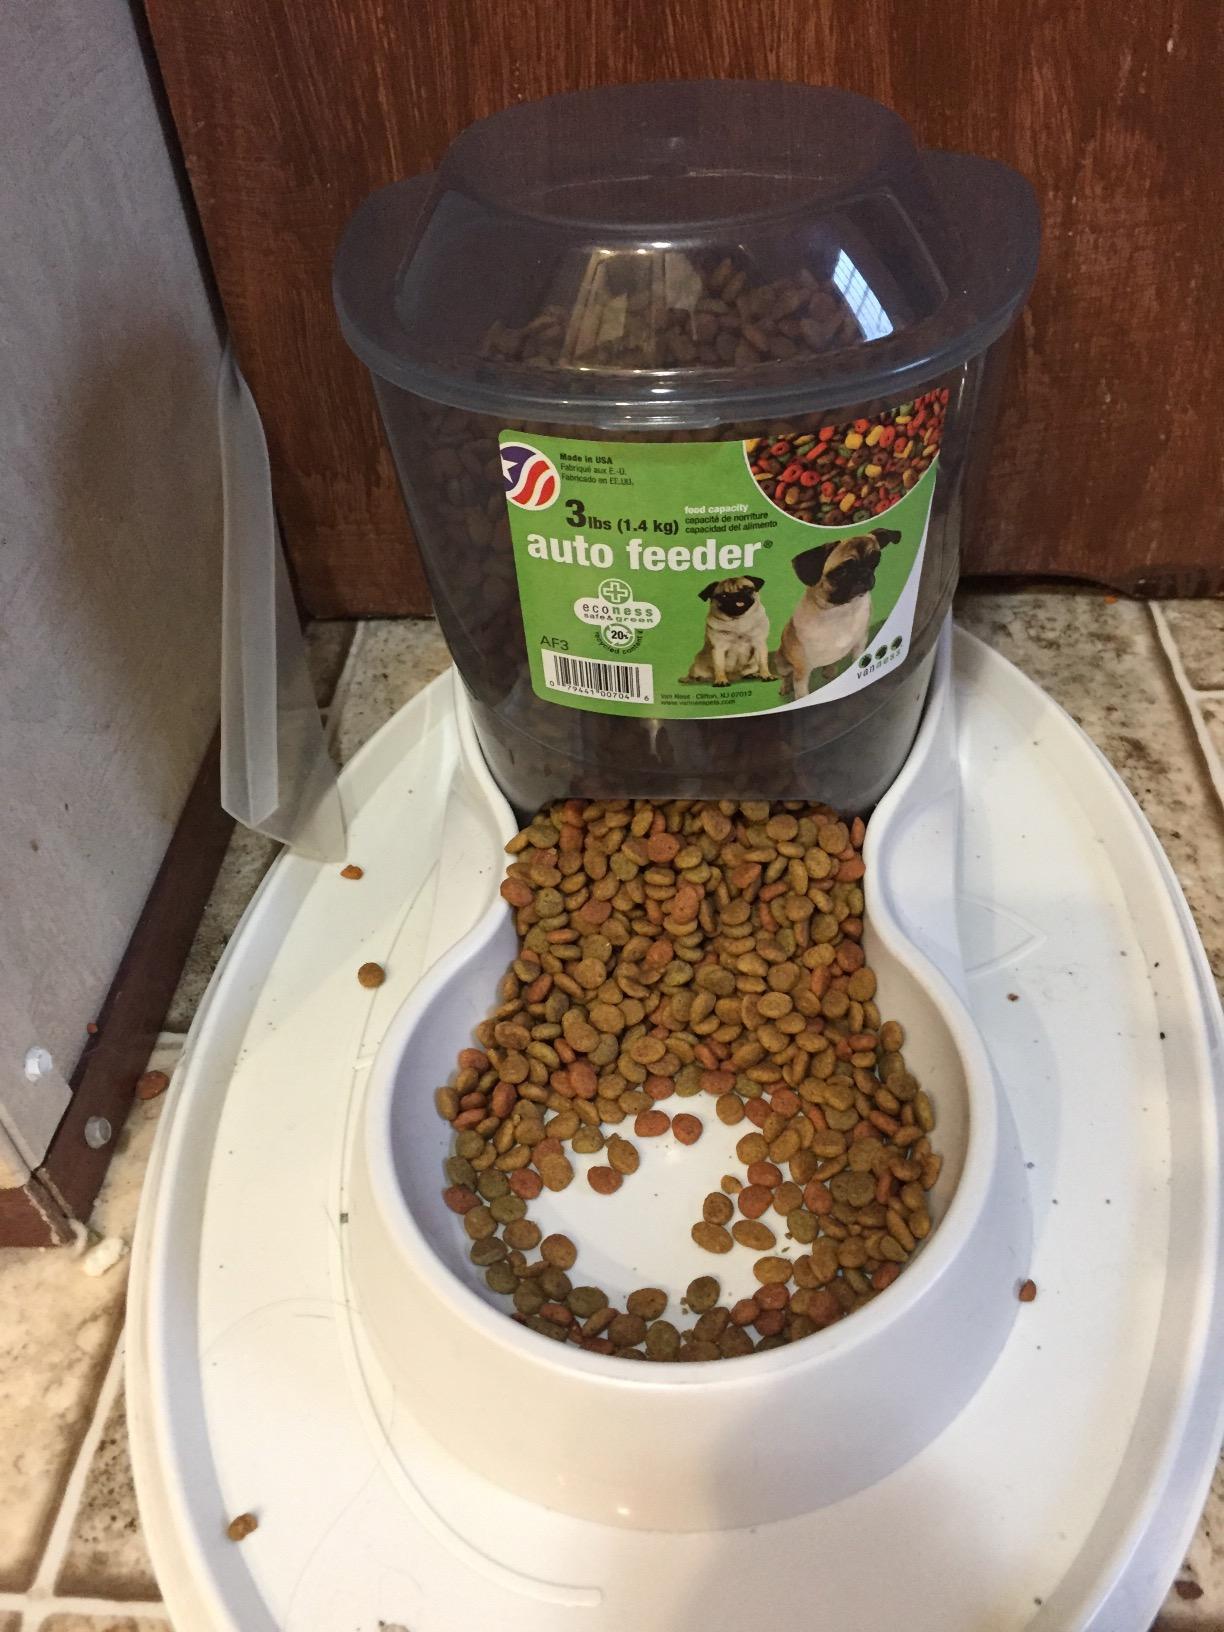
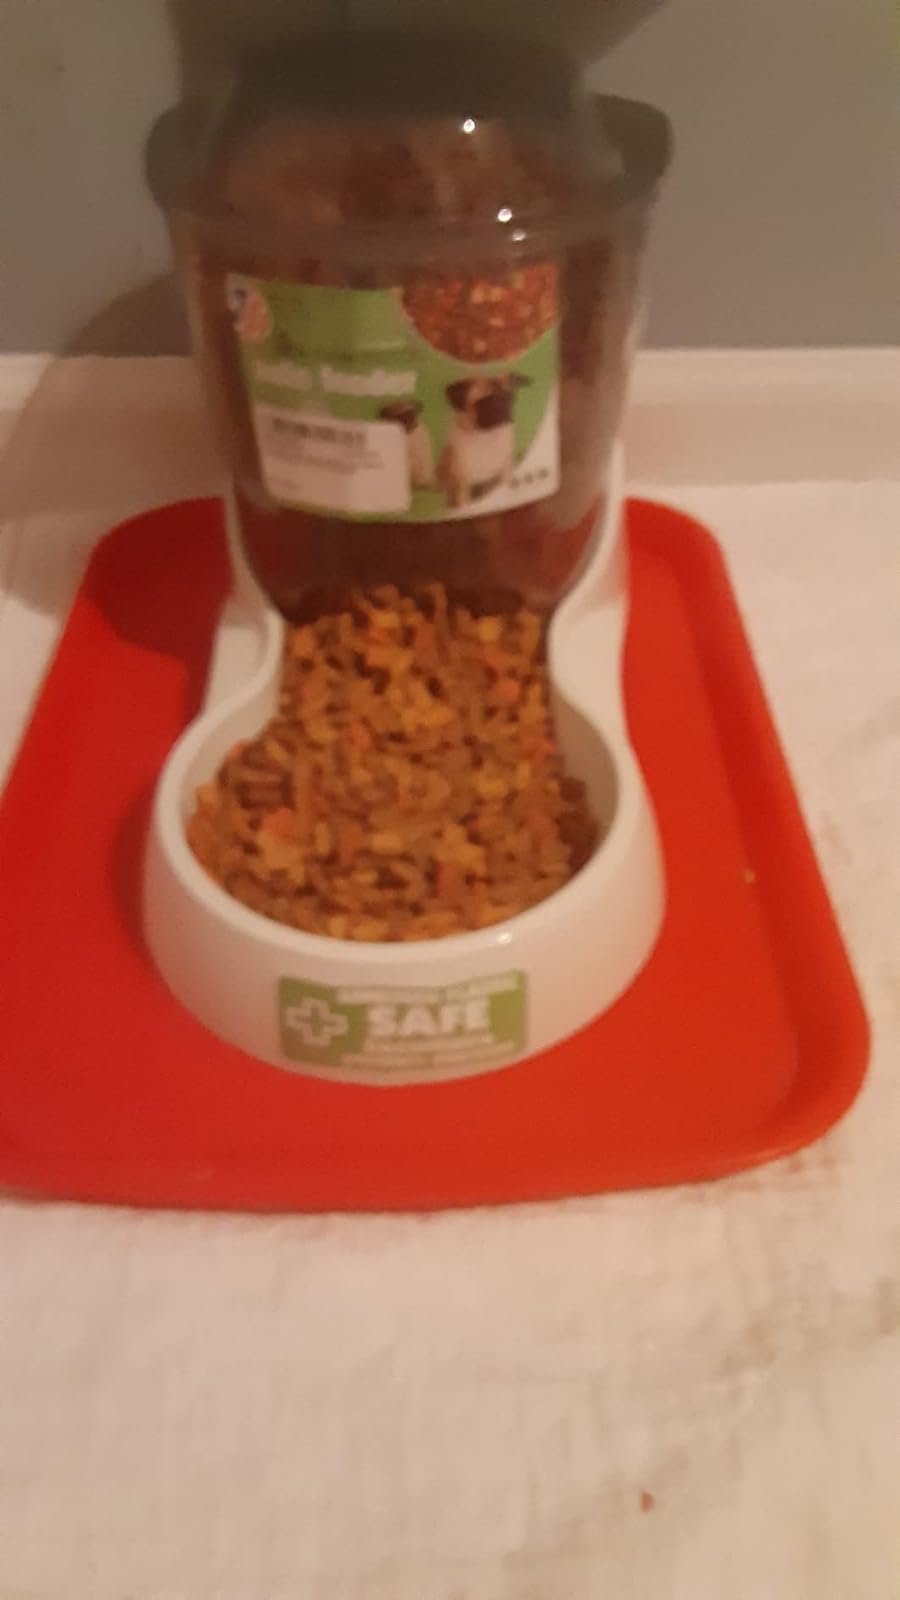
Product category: items_feeder
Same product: yes